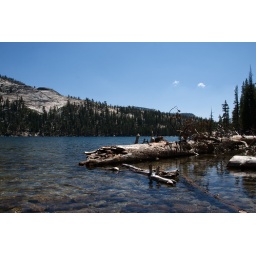
Yosemite - tree in a lake